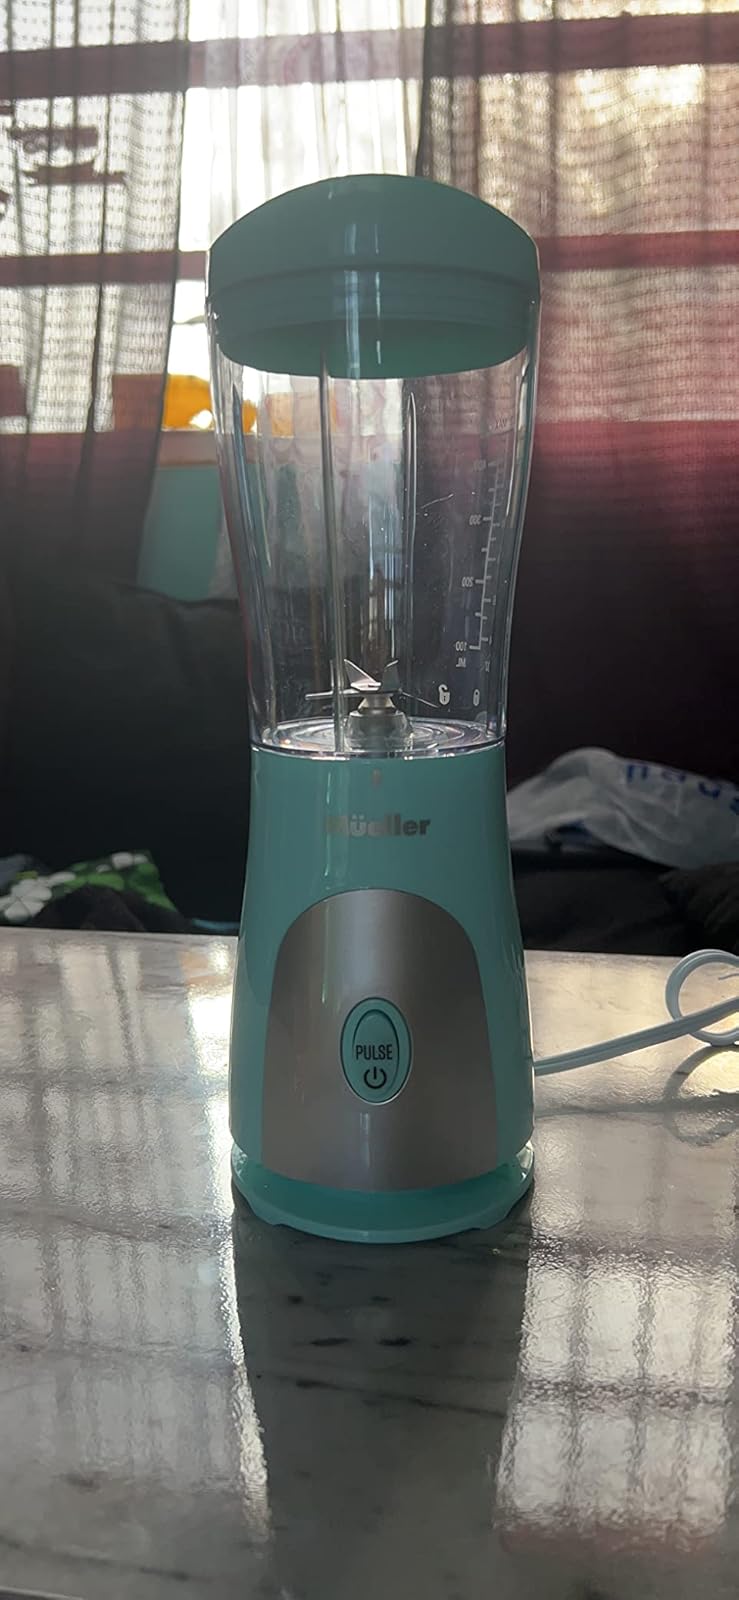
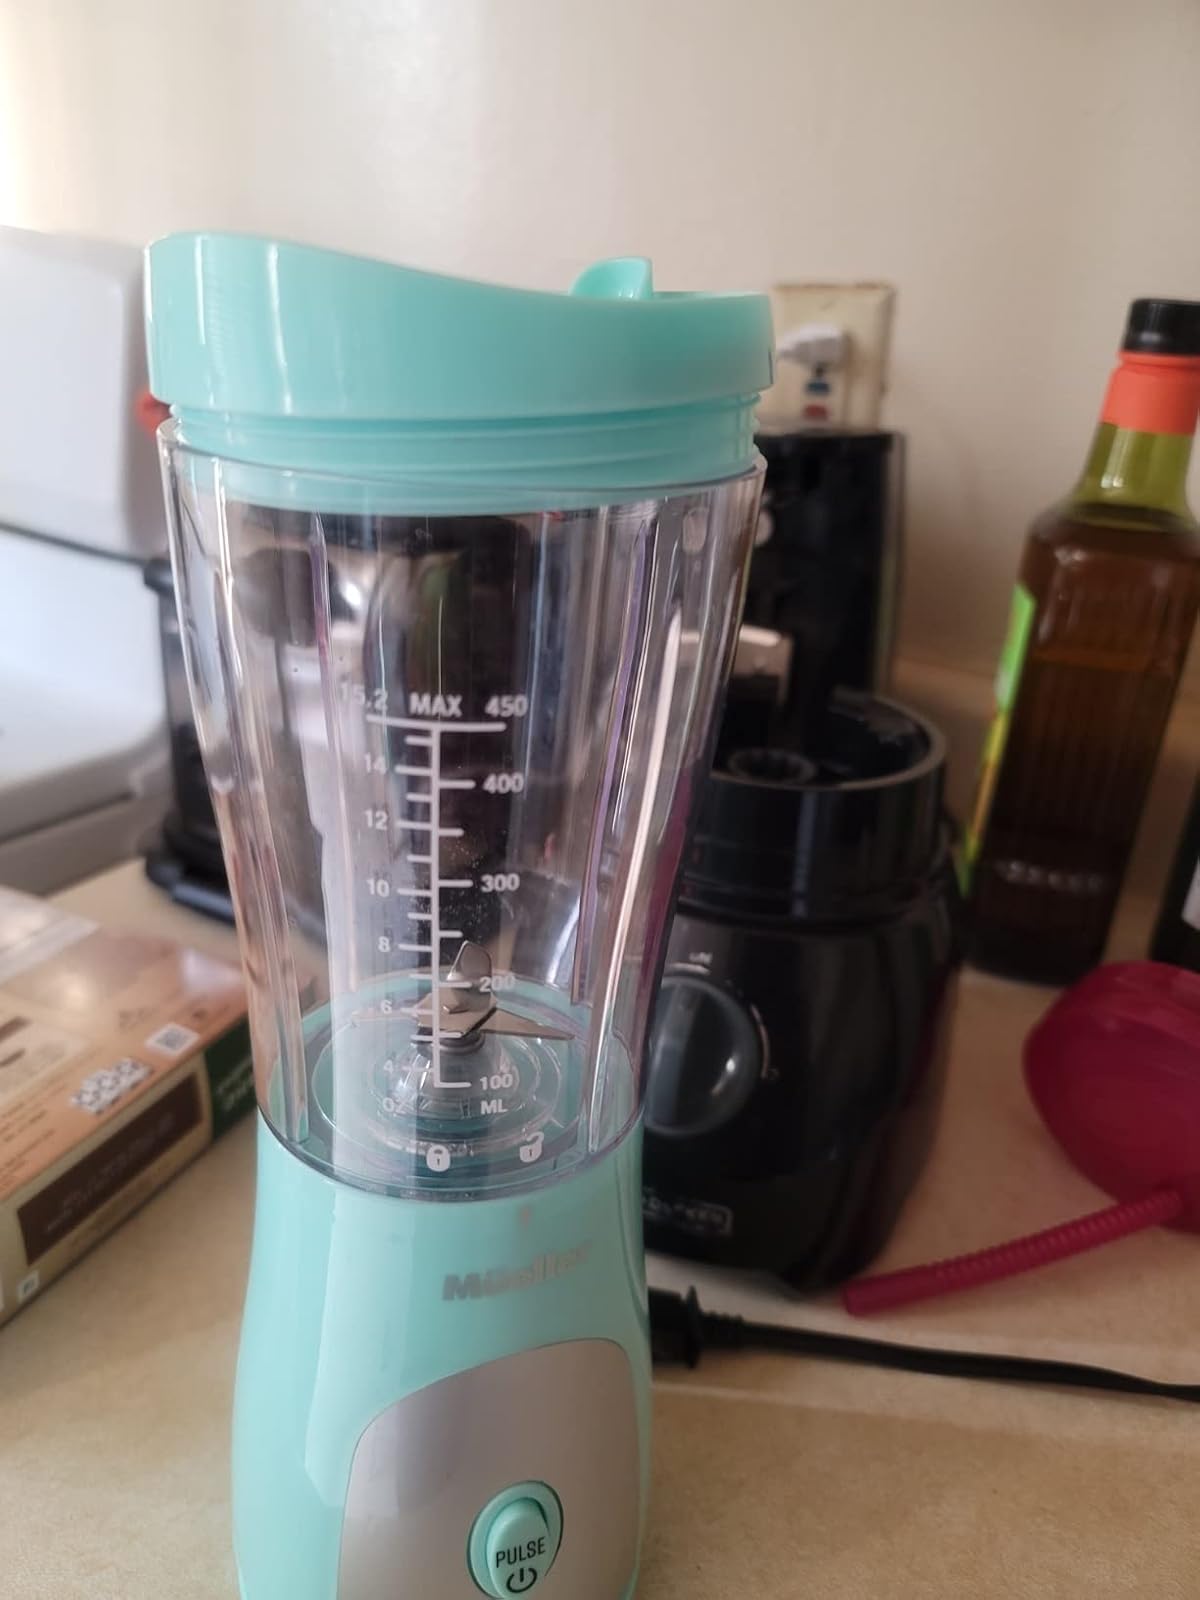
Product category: items_blender
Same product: yes